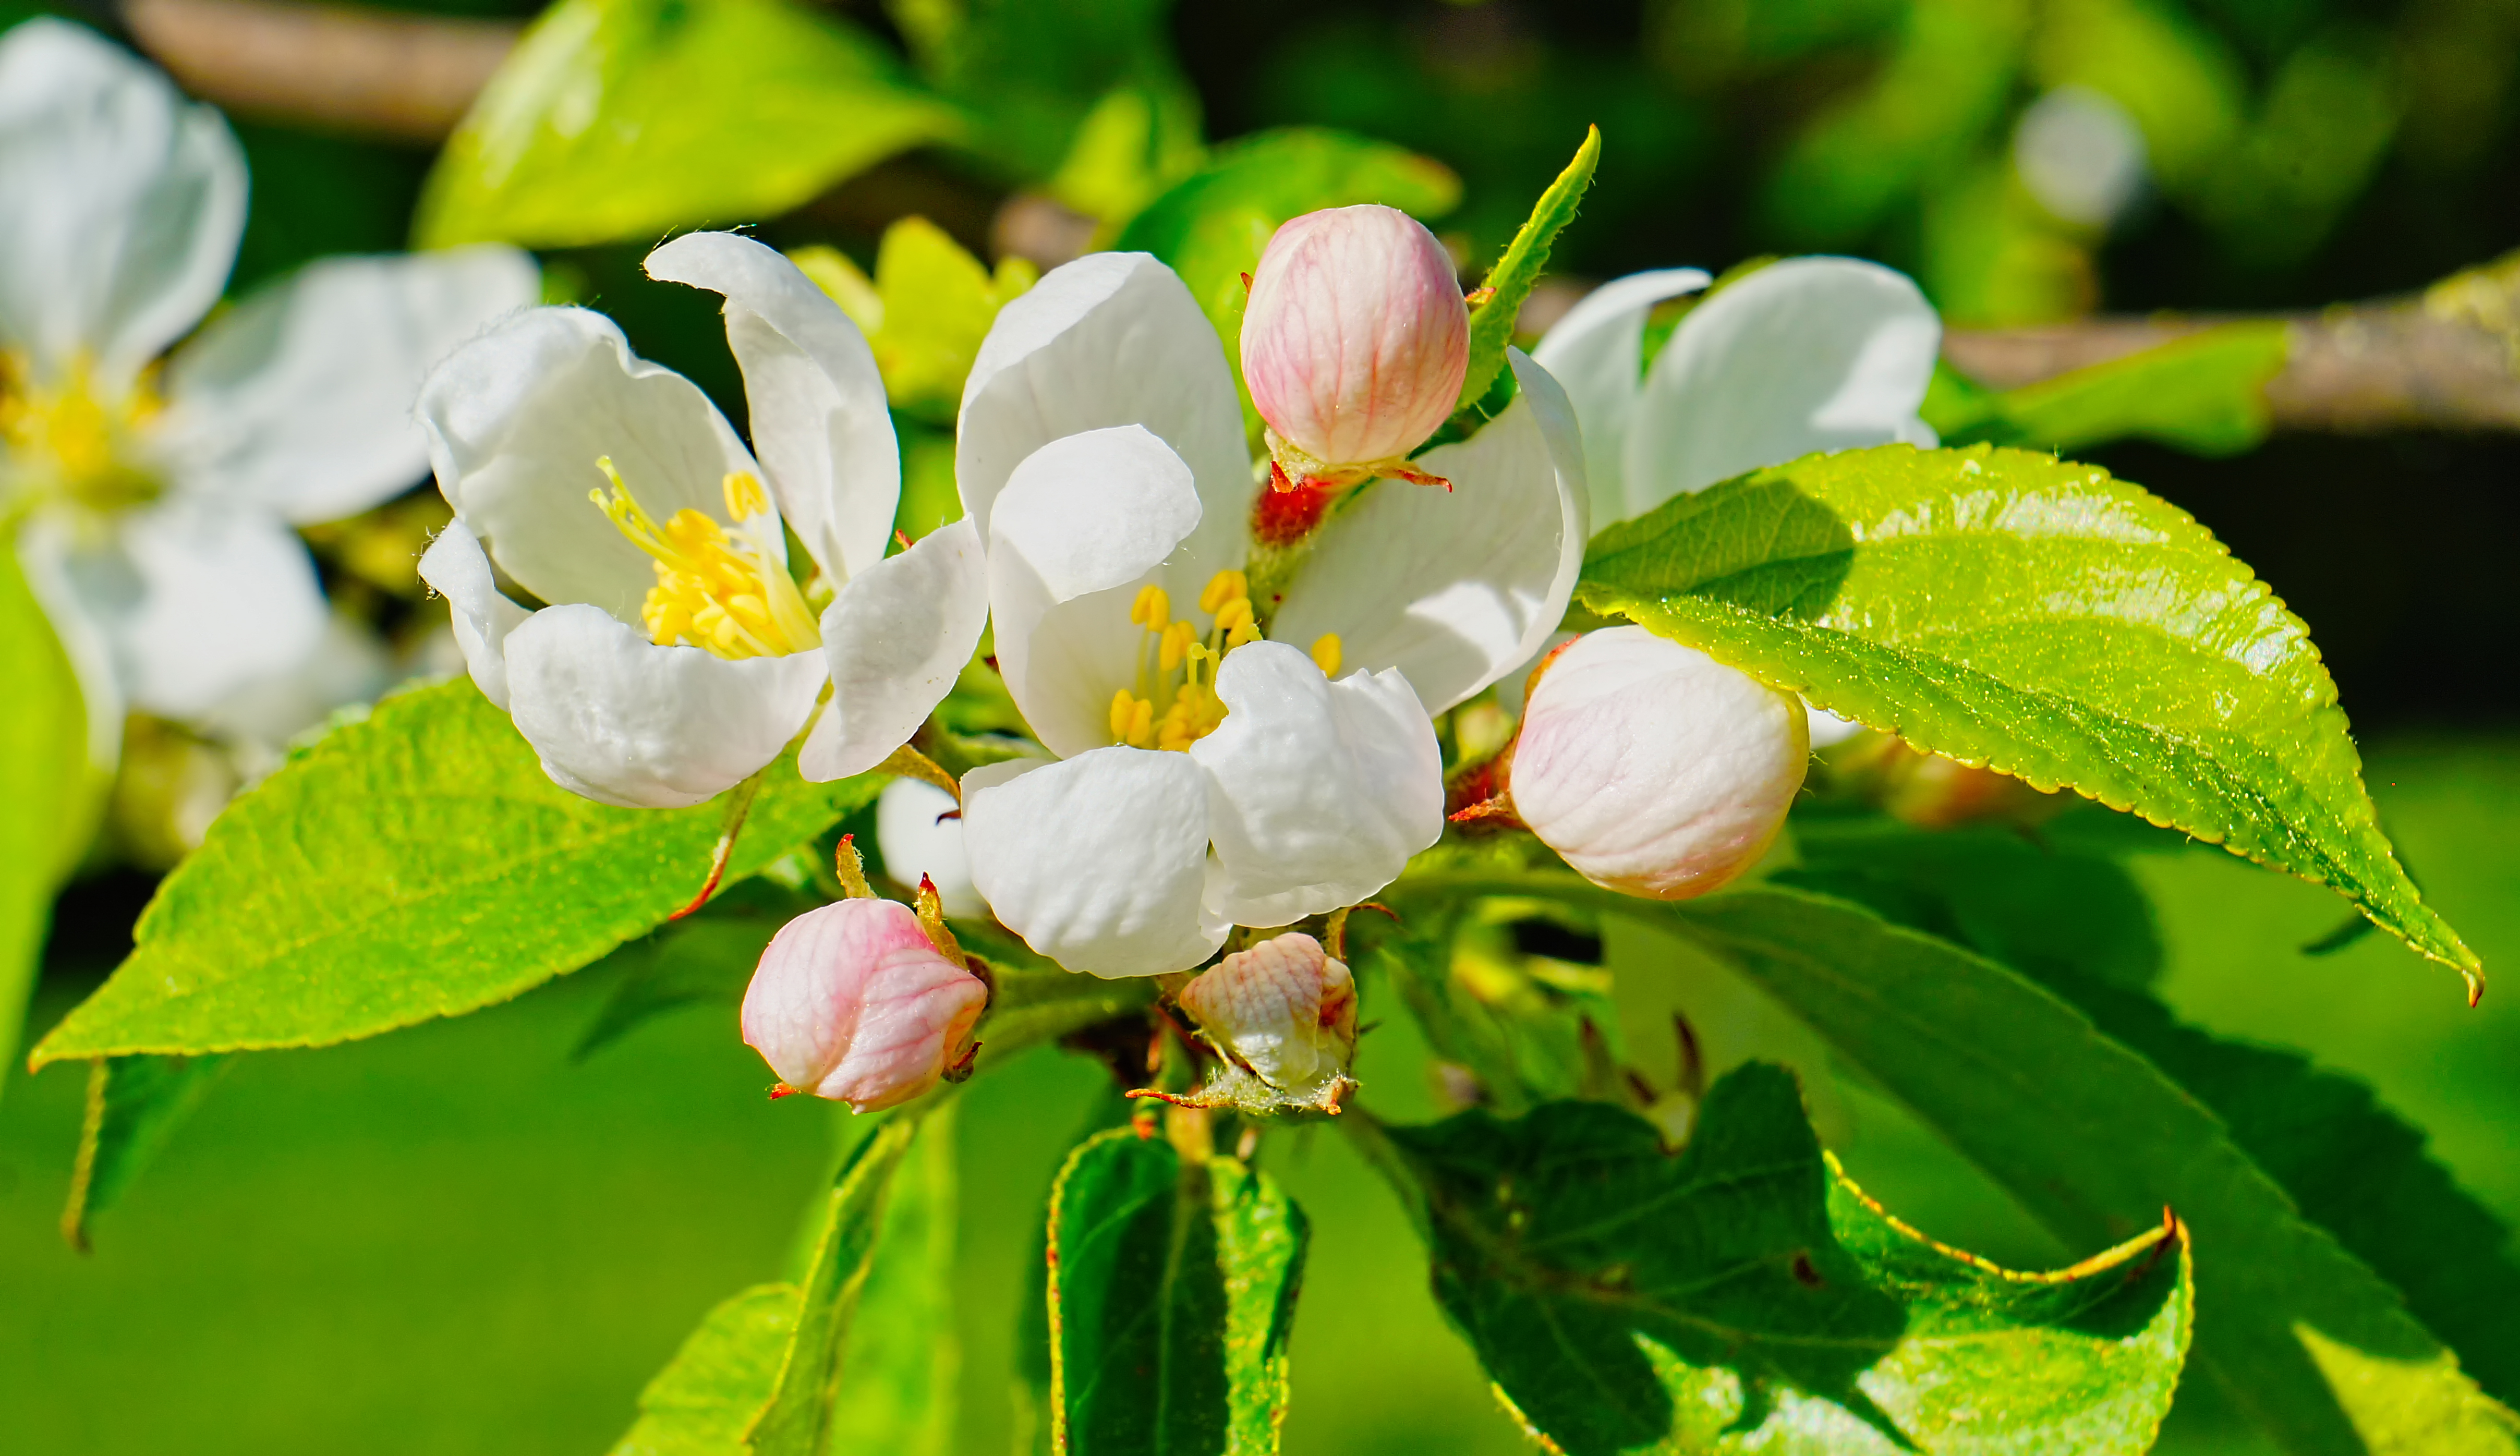
tree, nature, branch, blossom, open, plant, white, leaf, flower, petal, food, spring, green, produce, botany, pink, flora, wildflower, close up, shrub, blossoms, buds, finland, helsinki, blossome, macro photography, flowering plant, land plant